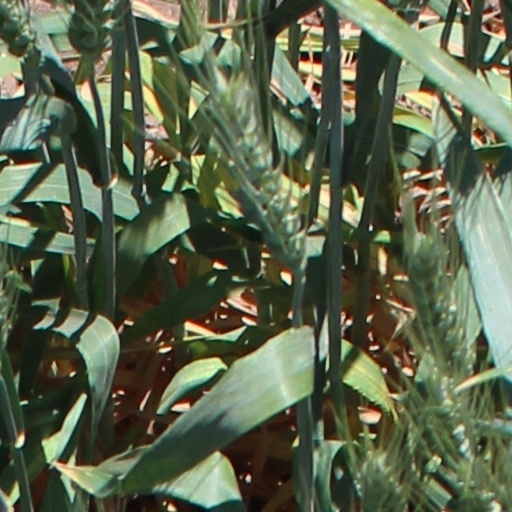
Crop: wheat